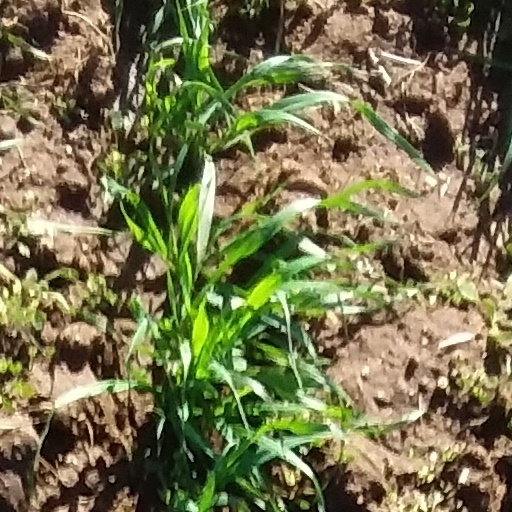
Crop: wheat